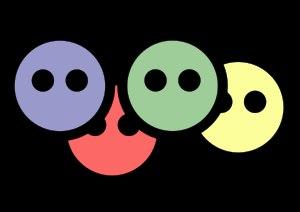
FOAF est une ontologie RDF permettant de décrire des personnes et les relations qu’elles entretiennent entre elles. Utilisée comme référence par plusieurs centaines d'autres vocabulaires, elle est un élément central du web sémantique.